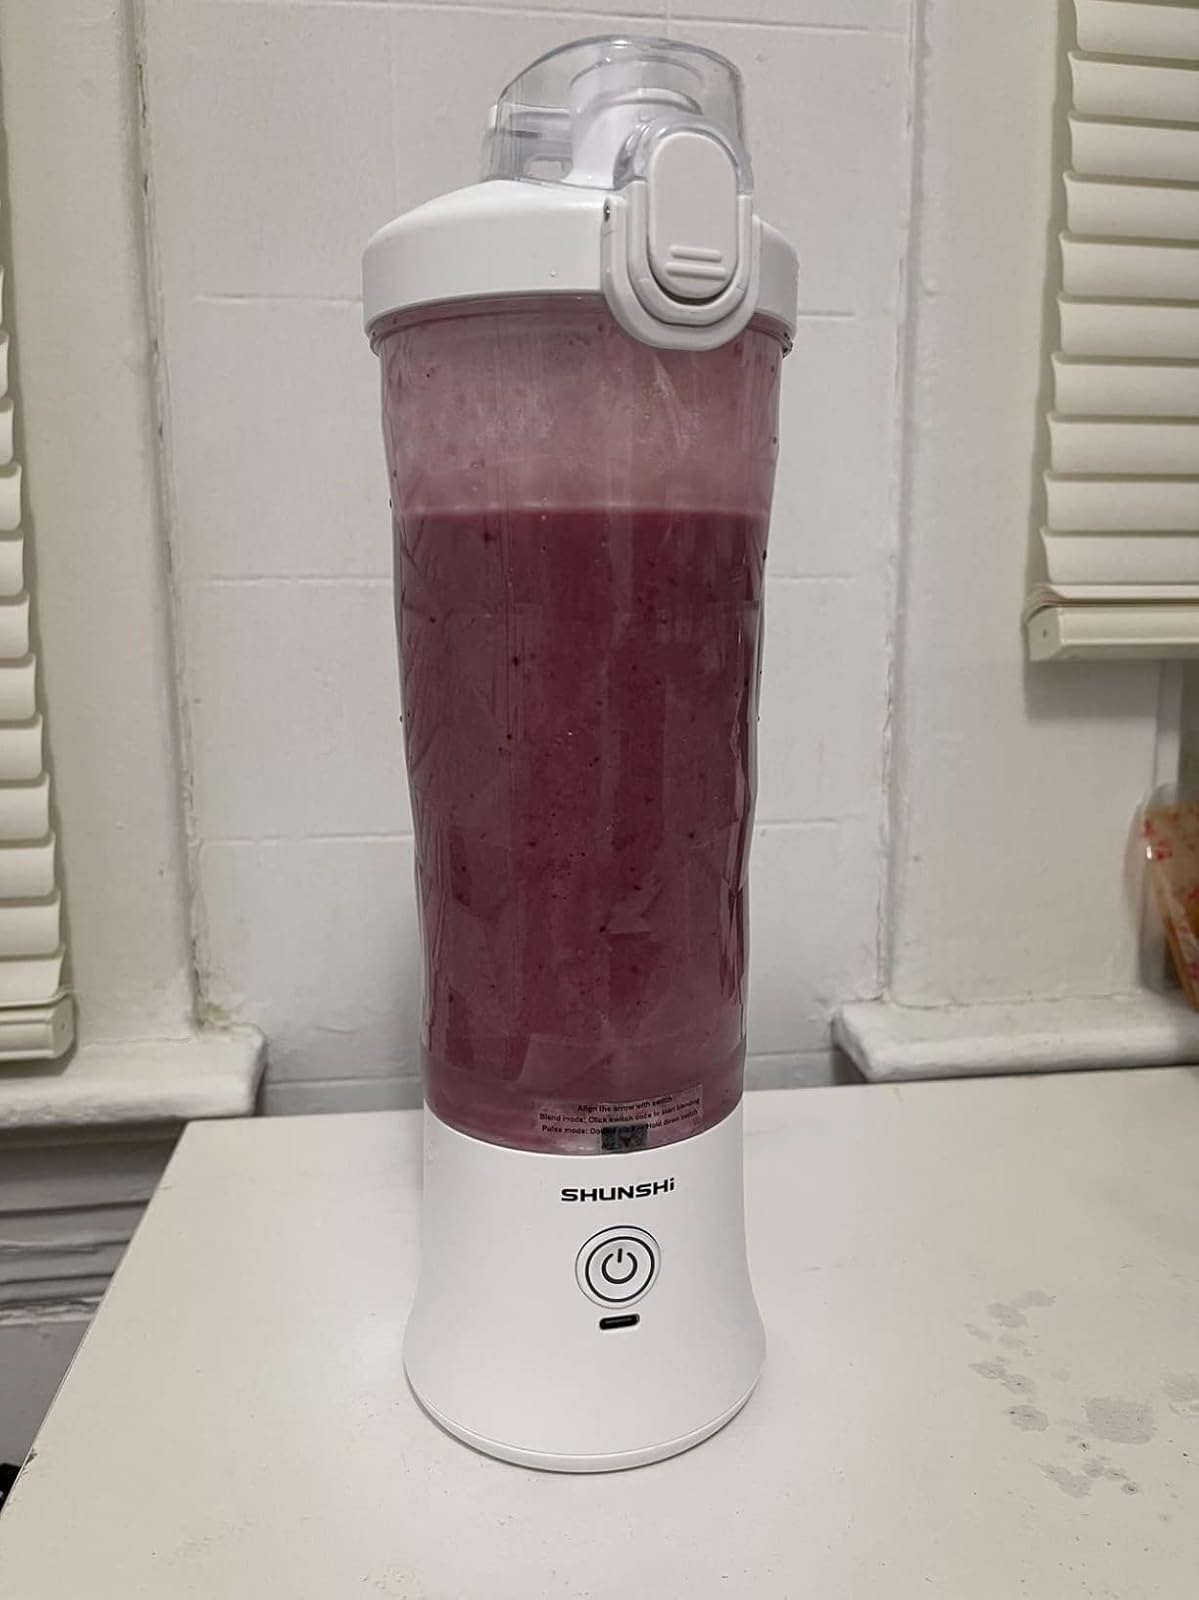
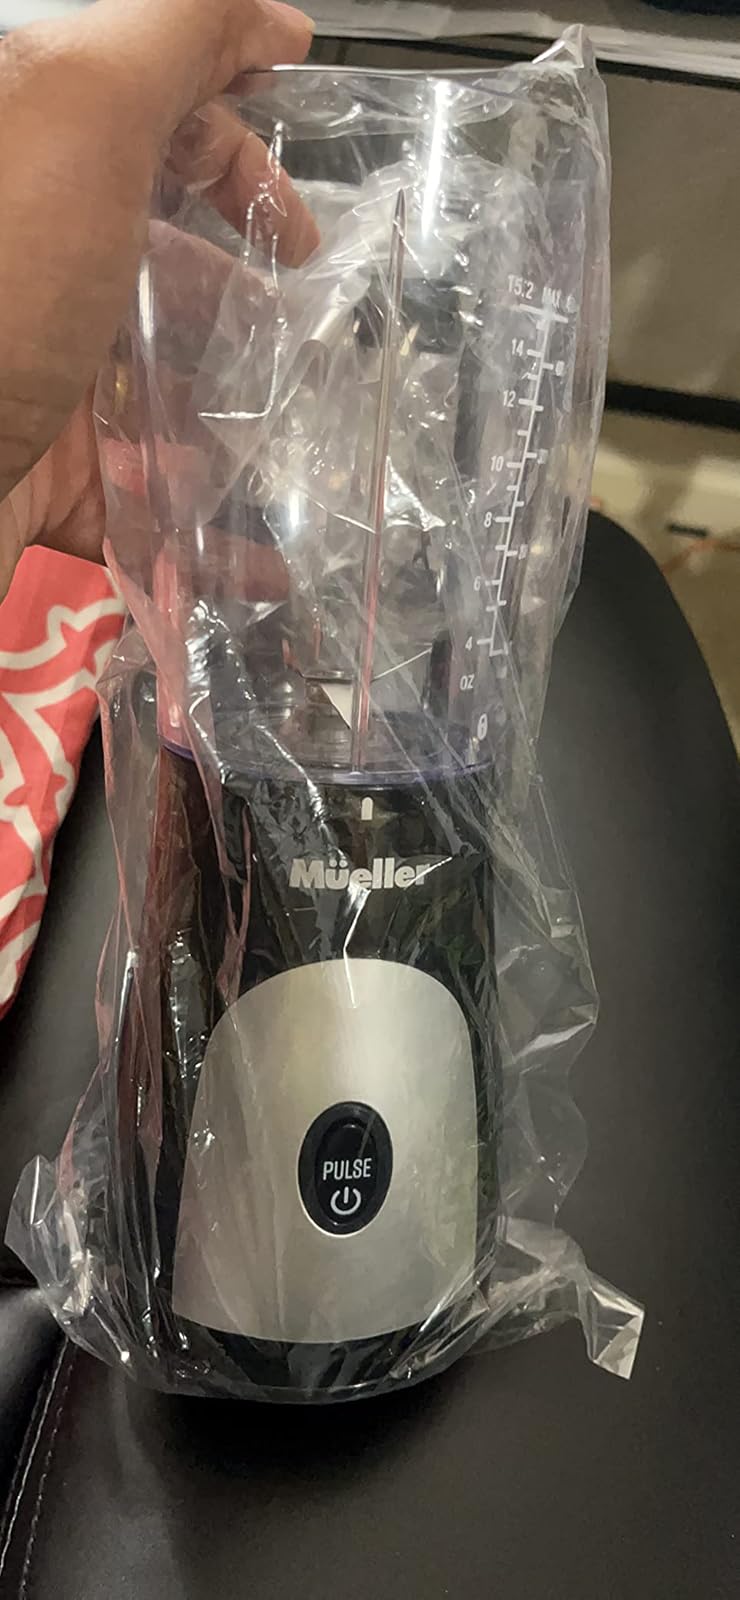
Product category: items_blender
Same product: no